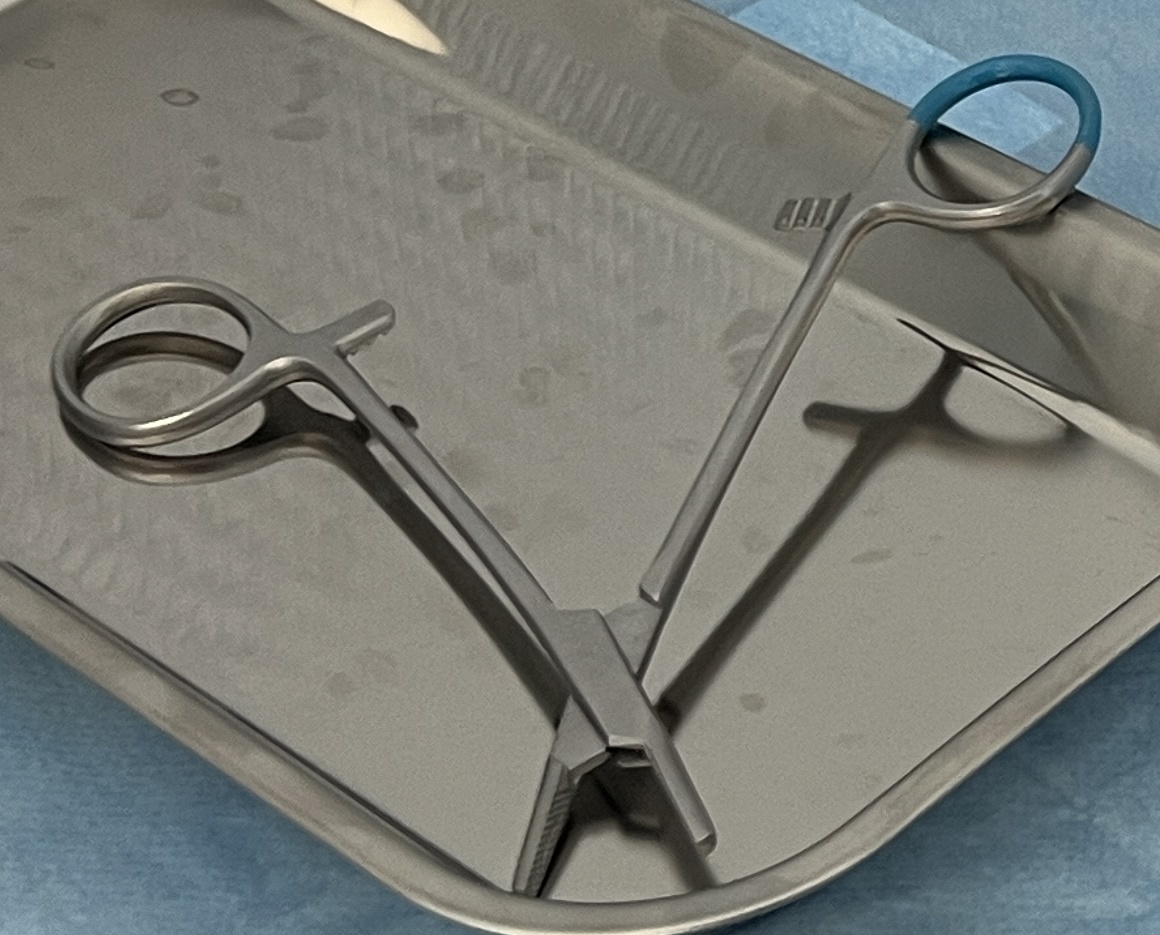
Hinged instrument state: open